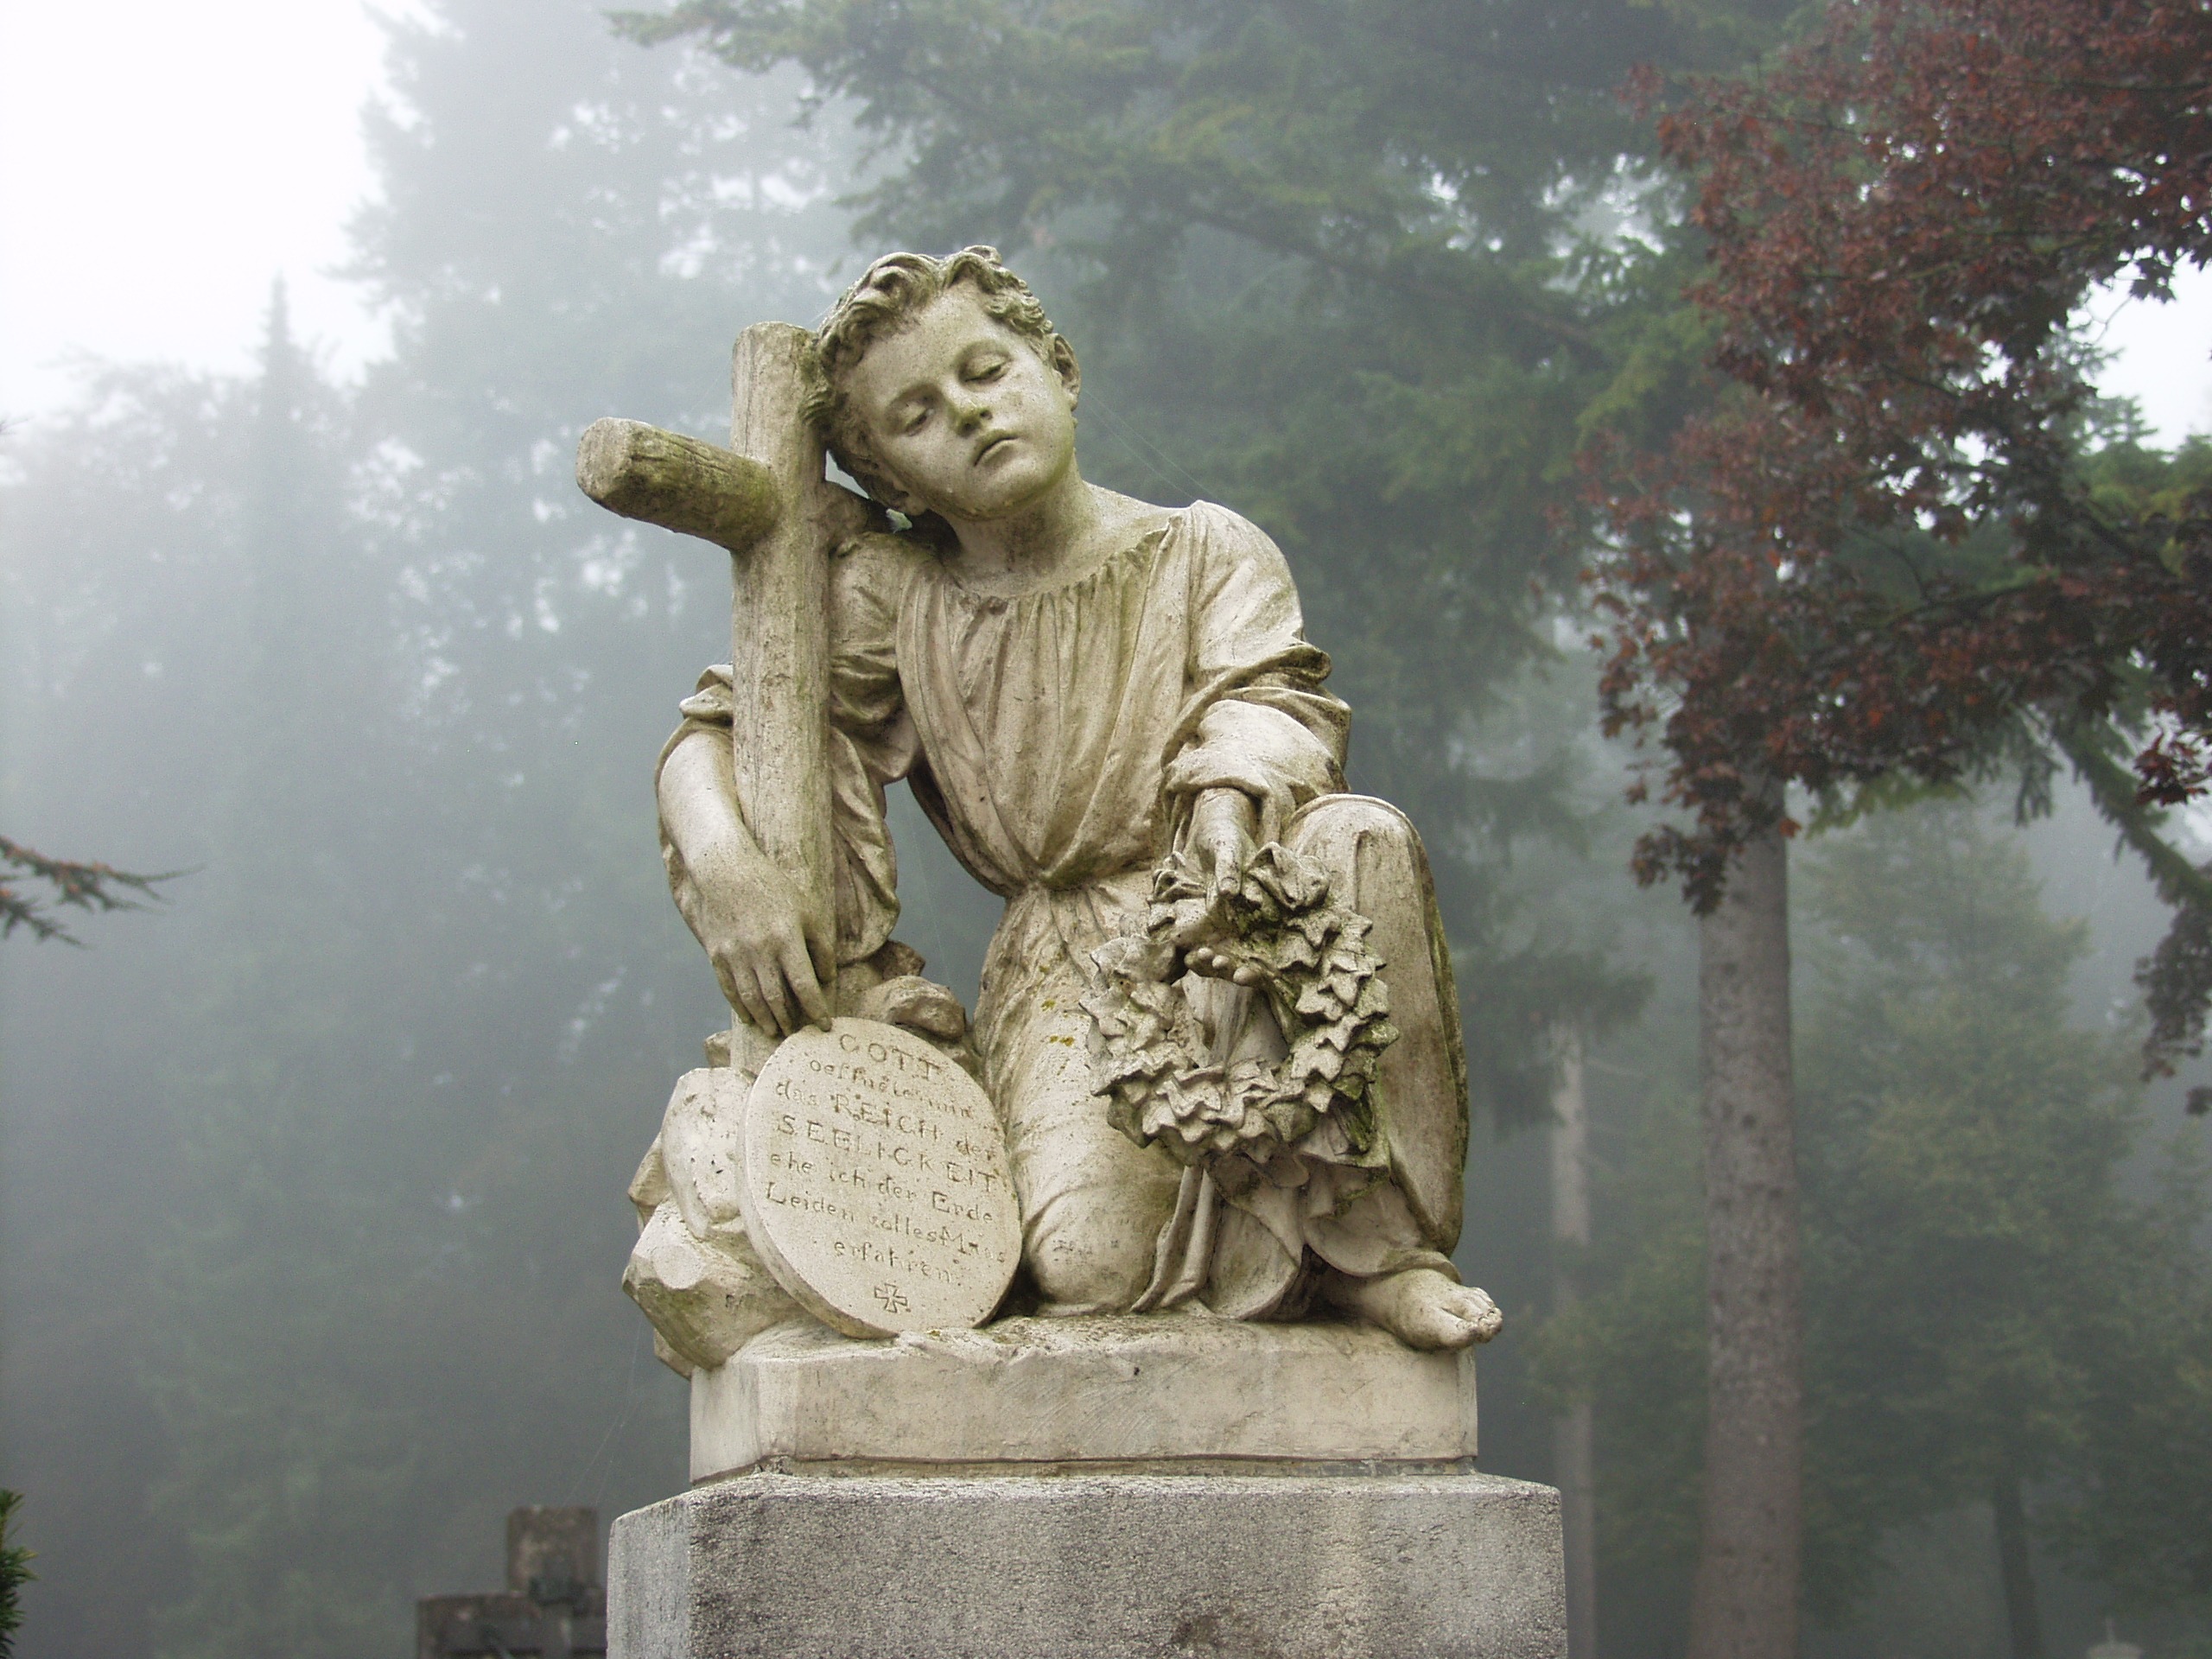
fog, stone, monument, statue, cemetery, tombstone, death, sculpture, angel, art, transience, temple, faith, mourning, mythology, ancient history